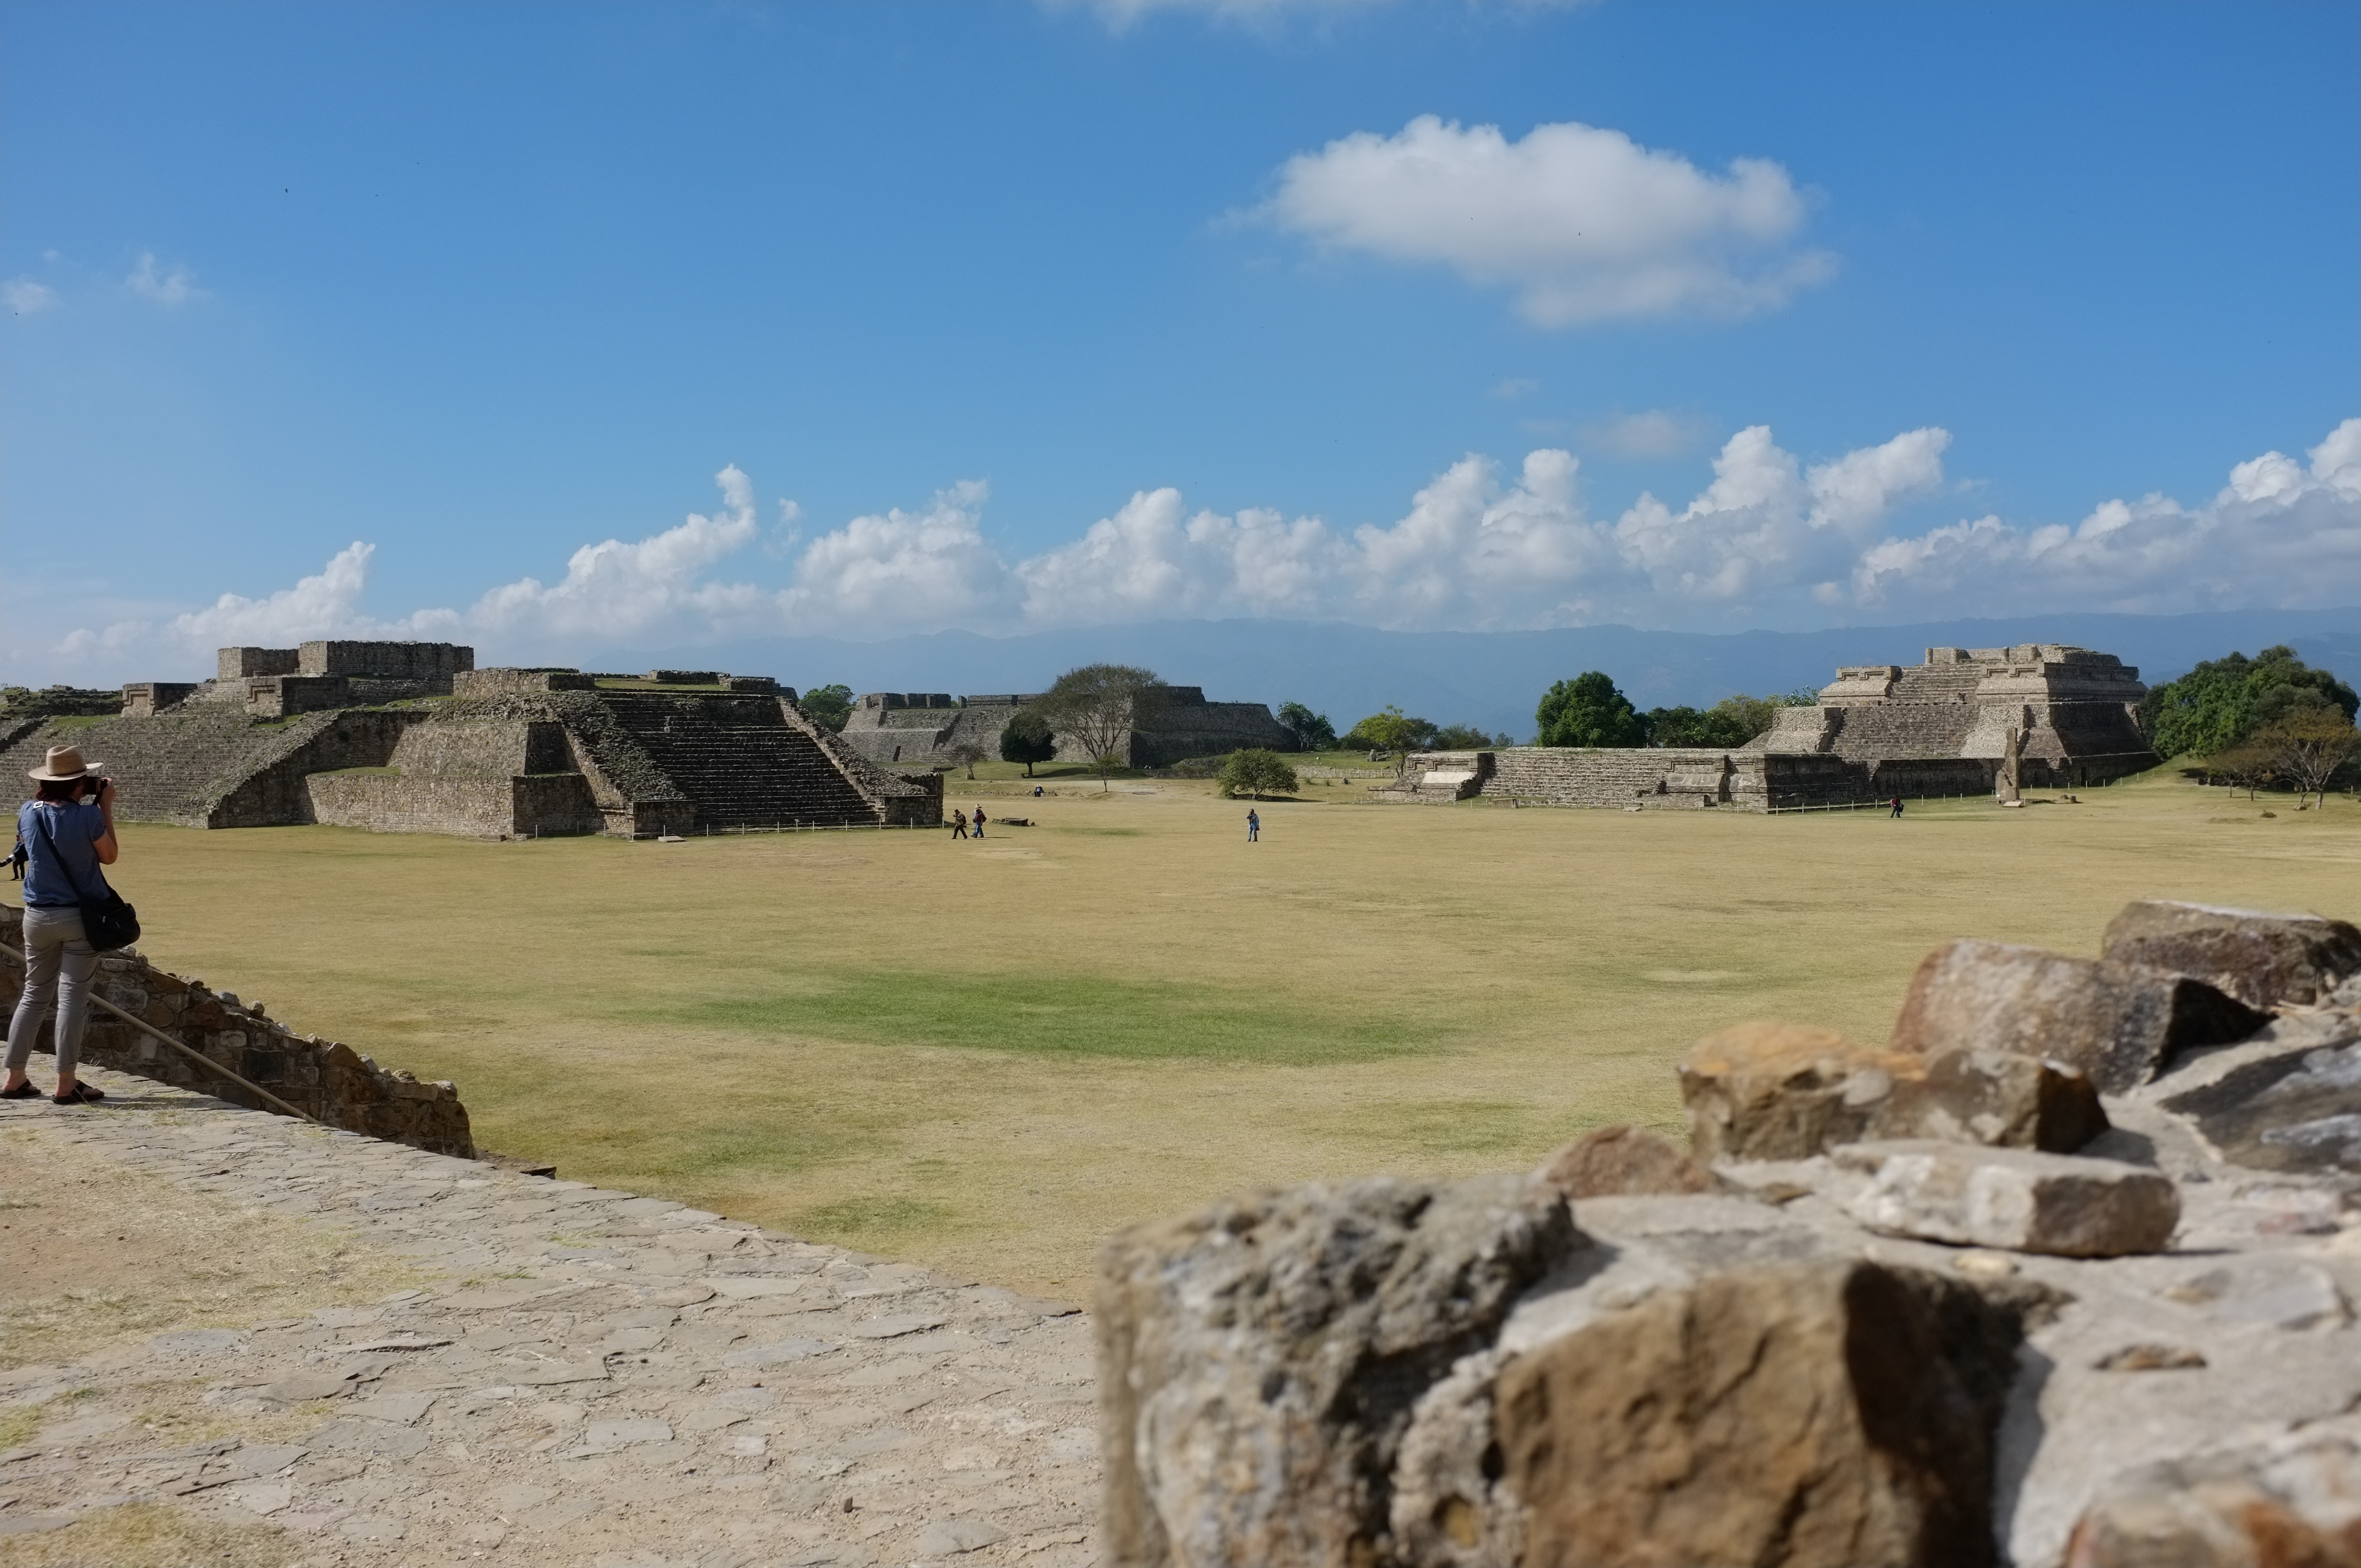
landscape, mountain, structure, hill, cliff, fortification, terrain, geology, ruins, badlands, plateau, kulturerbe, welterbe, weltkulturerbe, zapotec, arch ologie, archaology, zapoteken, precoumbian, sport venue